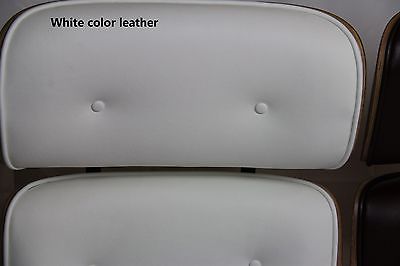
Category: chair